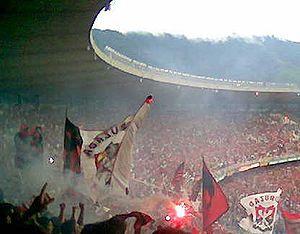
Le stade Maracanã est un stade de football situé à Rio de Janeiro au Brésil. Son nom officiel est depuis 1966 Estádio Jornalista Mário Filho, en hommage au journaliste sportif et écrivain Mário Filho.